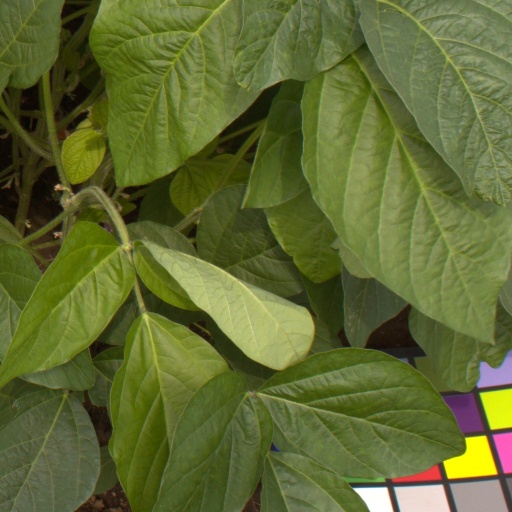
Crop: soybean